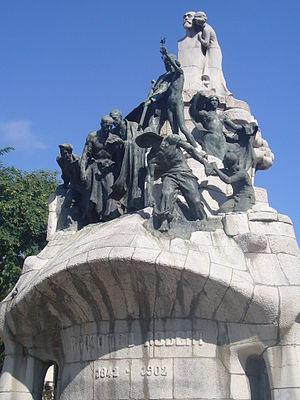
La place de Tétouan est une place publique du centre de Barcelone.